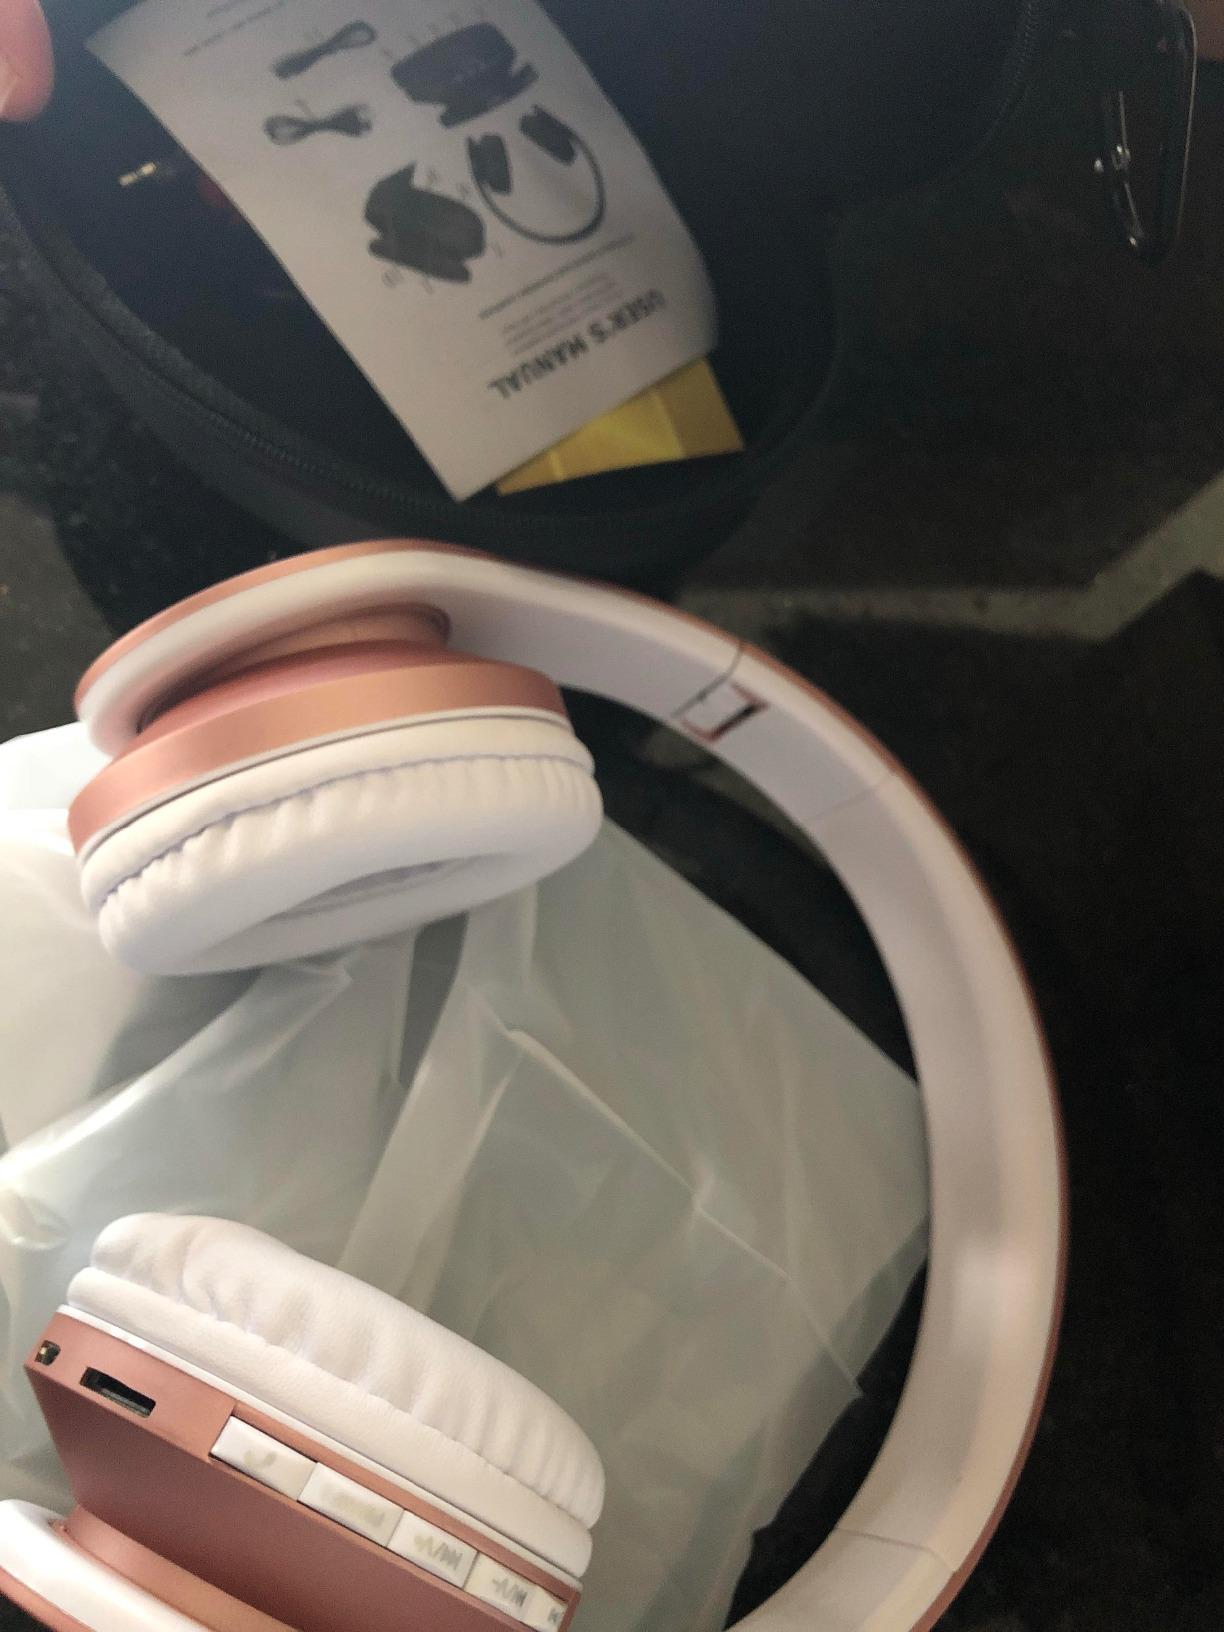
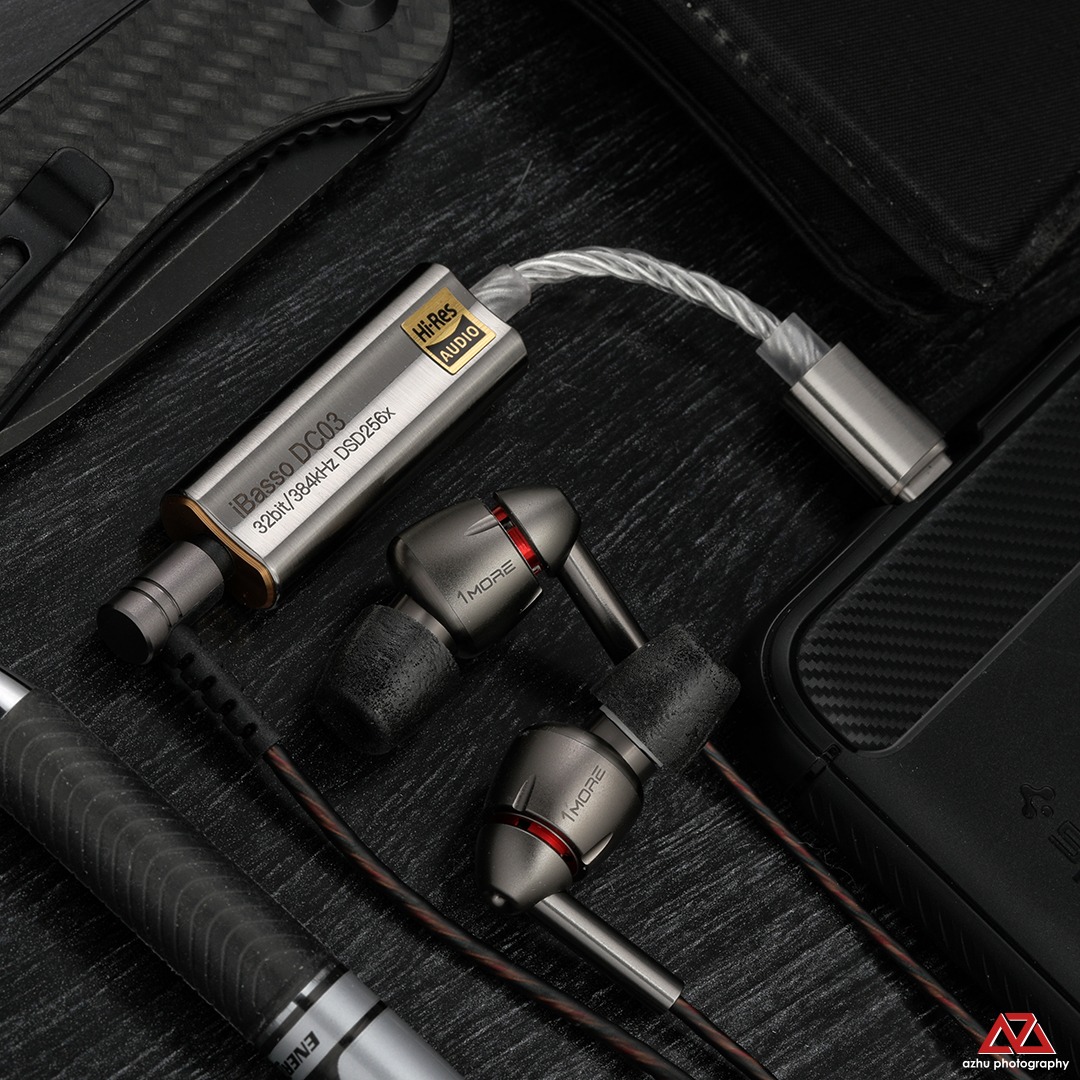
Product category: headphones
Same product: no